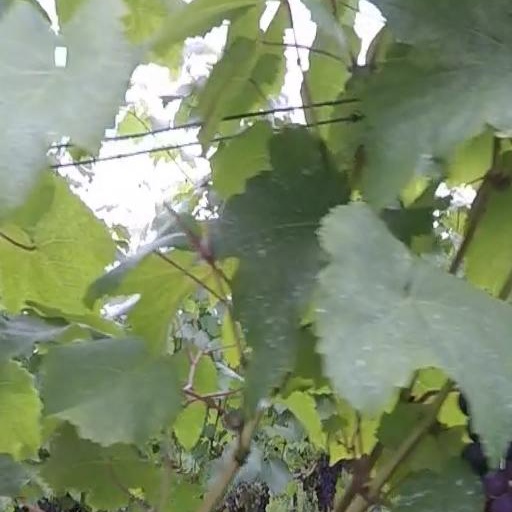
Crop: grape